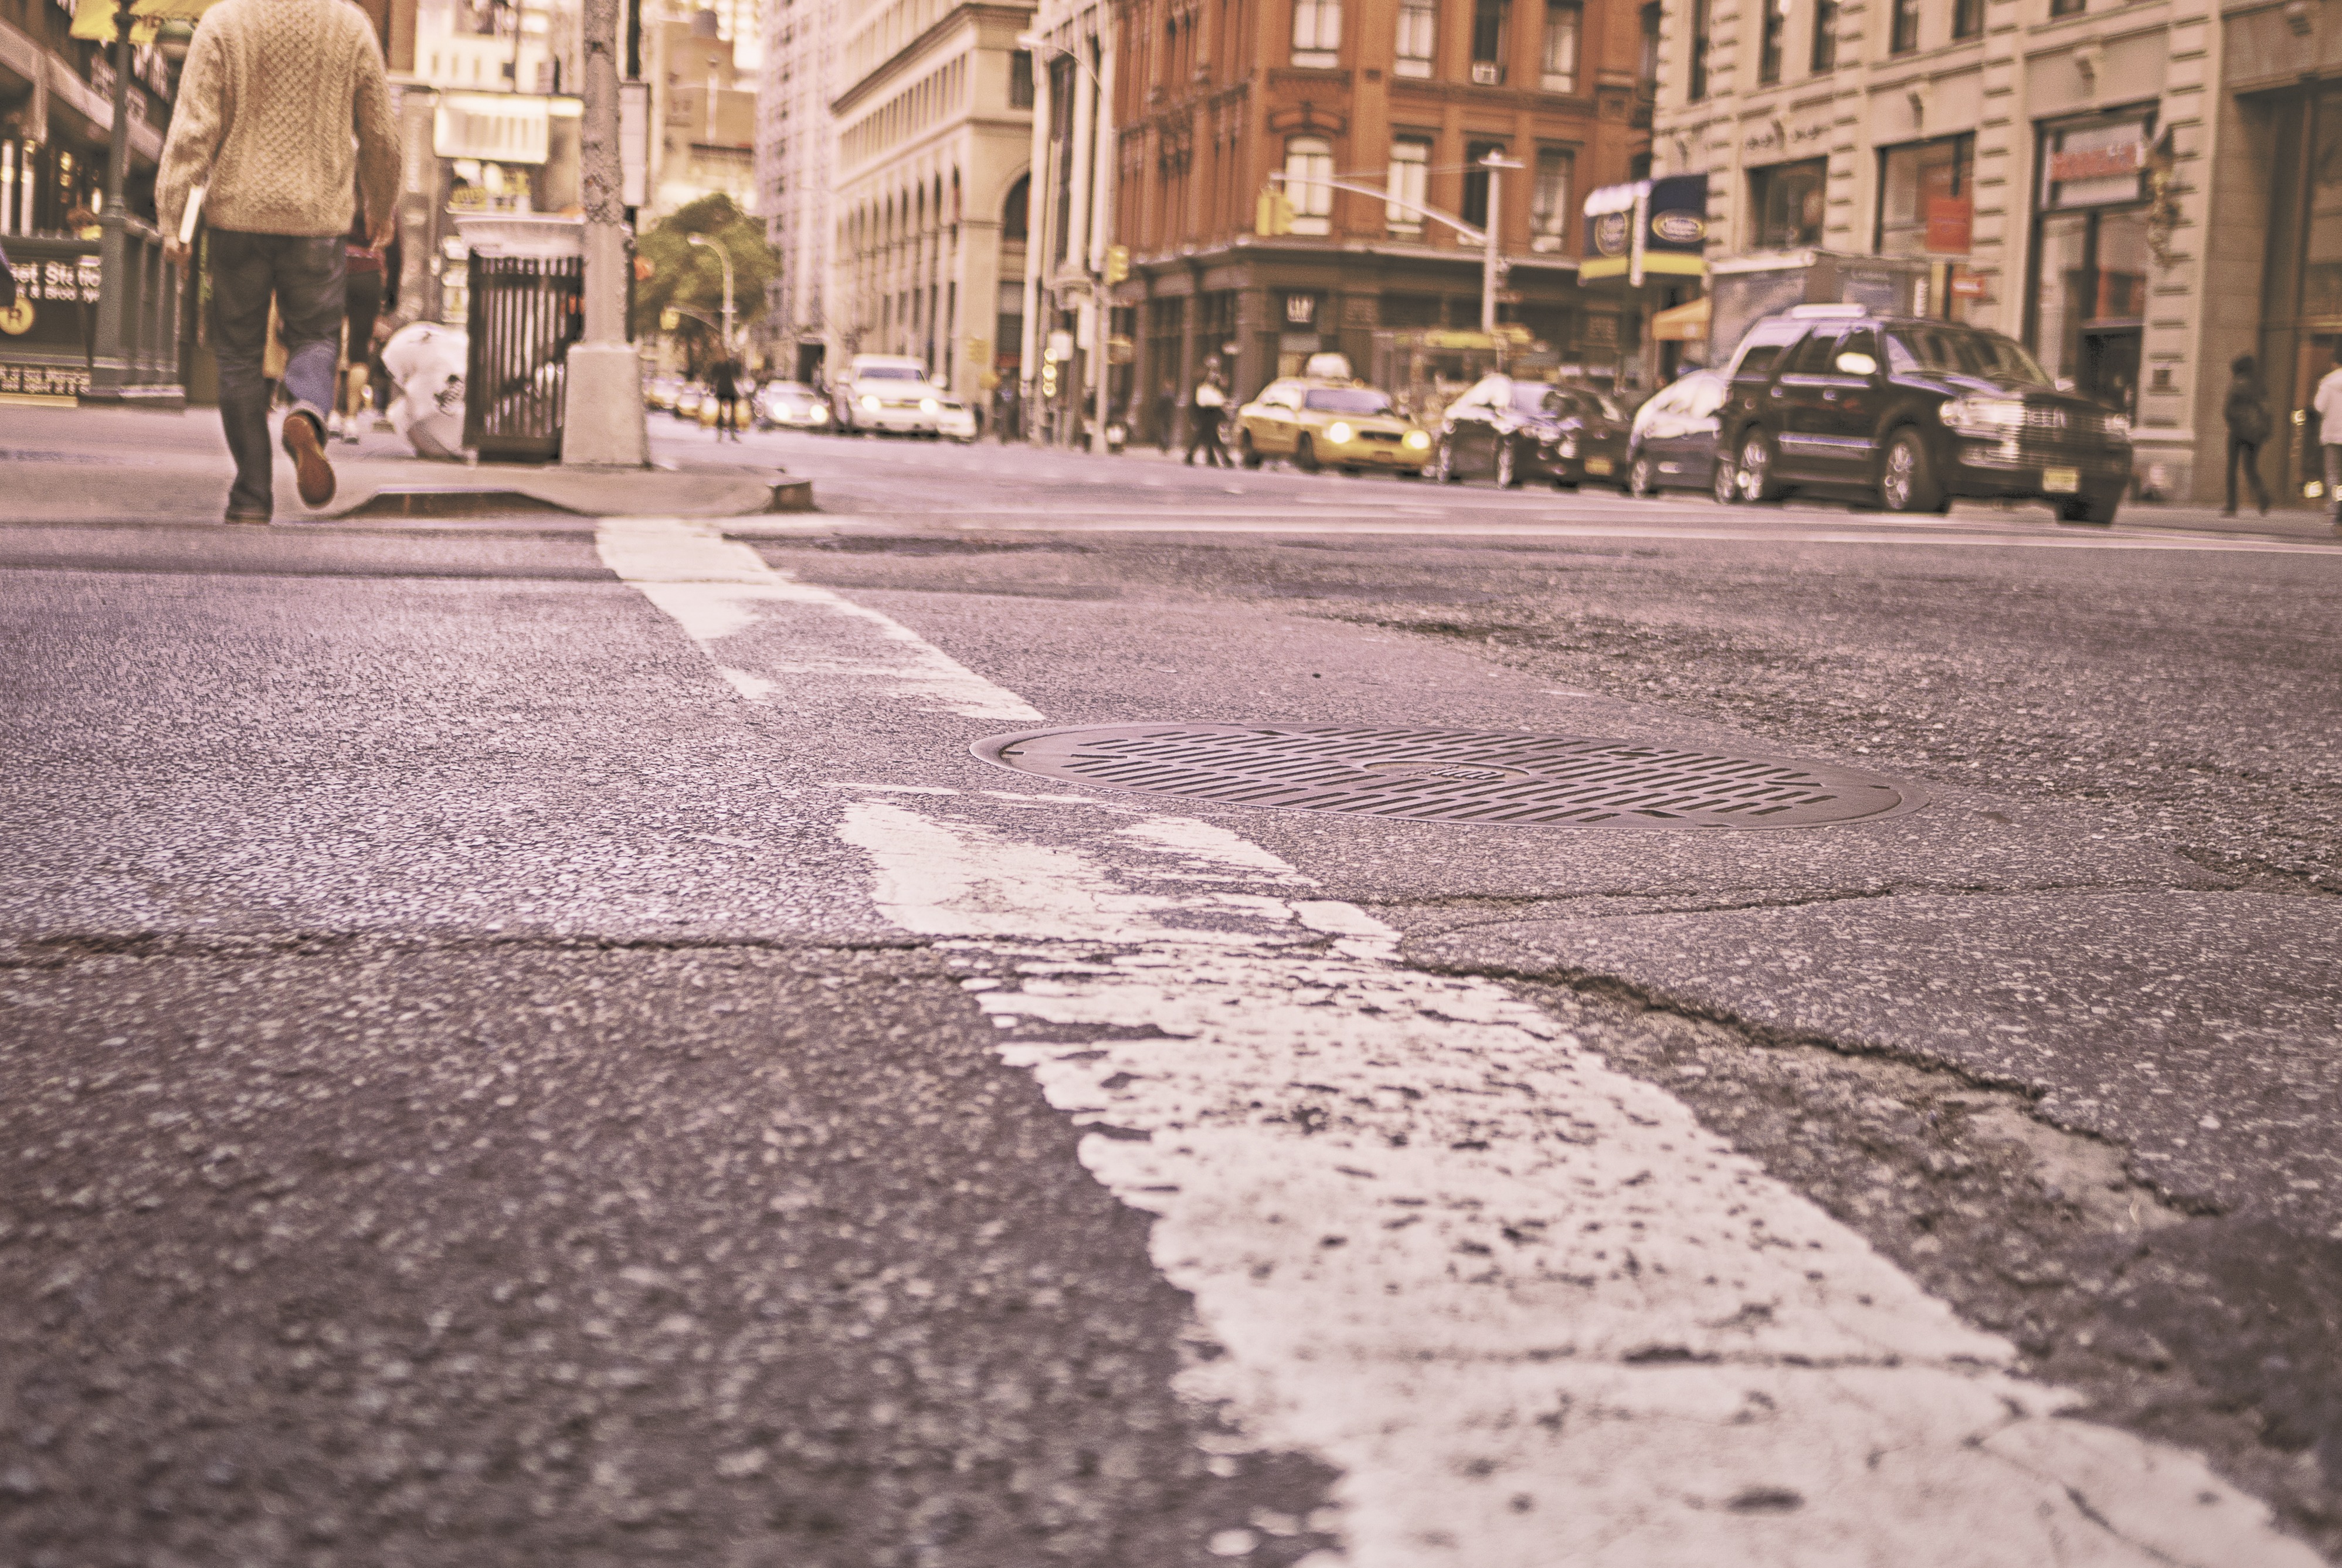
pedestrian, walking, road, street, sidewalk, cobblestone, city, urban, new york, asphalt, pavement, walkway, lane, concrete, infrastructure, cars, zebra crossing, flooring, pedestrian crossing, road surface, residential area, human settlement